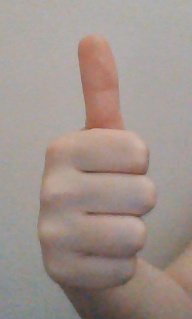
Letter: aleff